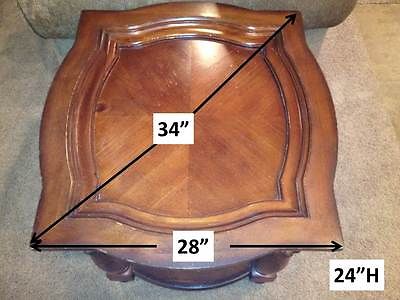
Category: table